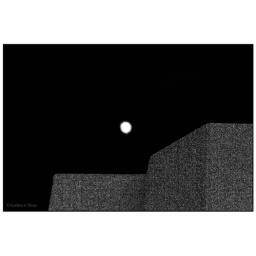
St. Francis Church adobe walls with moon in black and white